Republic of Indian Stream

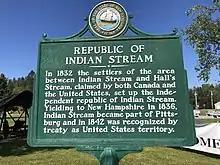
New Hampshire historical marker (number 1) for the Republic of Indian Stream in Pittsburg

The independence declaration did not cause the sheriff of Coos County to cease his involvement in affairs, with later events leading to an impending invasion by New Hampshire. On July 30, 1835, this sheriff asked for the militia. Two companies of infantry from the towns around Colebrook met at Stewartstown, ready to march into the disputed territory. The sheriff preceded them and, on August 4, met with between 30 and 40 members of the assembly, to whom he issued an ultimatum. Threatened with forcible occupation, most of the gathered assembly capitulated and relented to being annexed by New Hampshire. The Republic ceased to operate independently the next day when five leaders of Indian Stream wrote to a British official in Sherbrooke, Lower Canada, that, with a response to their petition for protection by the British not having occurred in time, Indian Stream had agreed to annexation by New Hampshire. One of the "Streamers", Richard I. Blanchard, agreed to serve as a deputy sheriff of Coos County. The militia stayed in Stewartstown and dispersed to their homes on August 6.